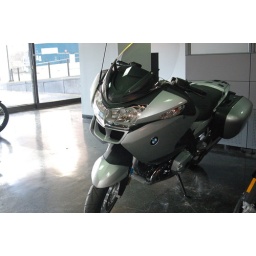
car out bike in